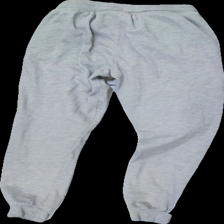
View: back
Type: Trousers
Category: Children
Brand: Not in the list
Brand text on label: Y.F.K.
Colors: Grey, Black, Yellow
Material: ?
Pattern: Other
Cut: Regular
Size: 146
Season: All
Damage location: middle right
Damage 2 location: bottom left
Damage 3 location: bottom right
Price range: 50-100
Recommended usage: Reuse
Description: grå mjukisbyxor med text längs benen